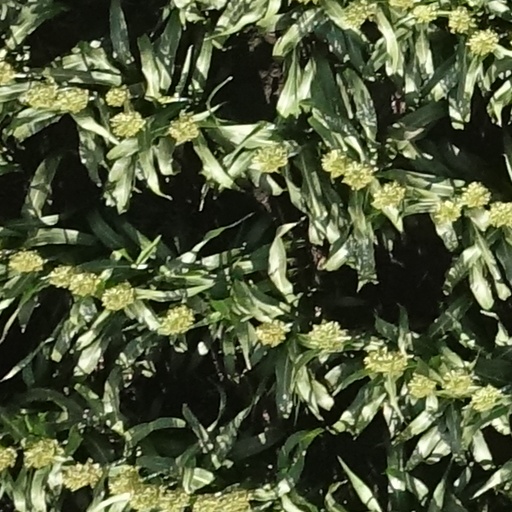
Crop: sorghum